Battle of Wyoming

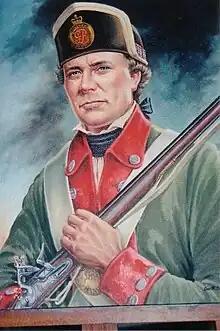
A painting by artist Garth Dittrick of a member of Butler's Rangers

In 1777, British general John Burgoyne tried to gain control of the Hudson River valley during the American Revolutionary War, but was forced to surrender after the Battles of Saratoga in October. News of the surrender prompted France to enter the war as an American ally. British military officials were concerned that the French might attempt to retake parts of Canada which they had lost in the French and Indian War, so they adopted a more defensive strategy in Quebec.